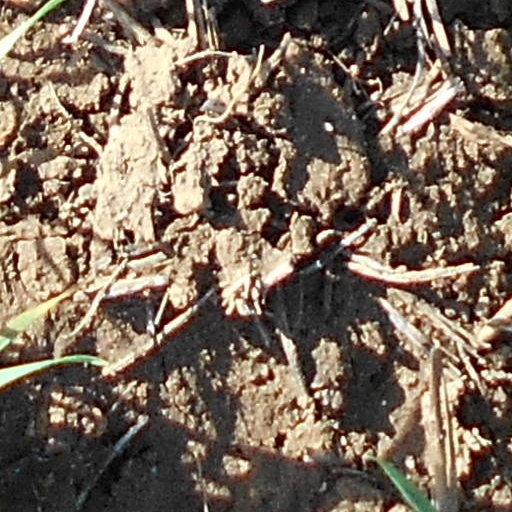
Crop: wheat